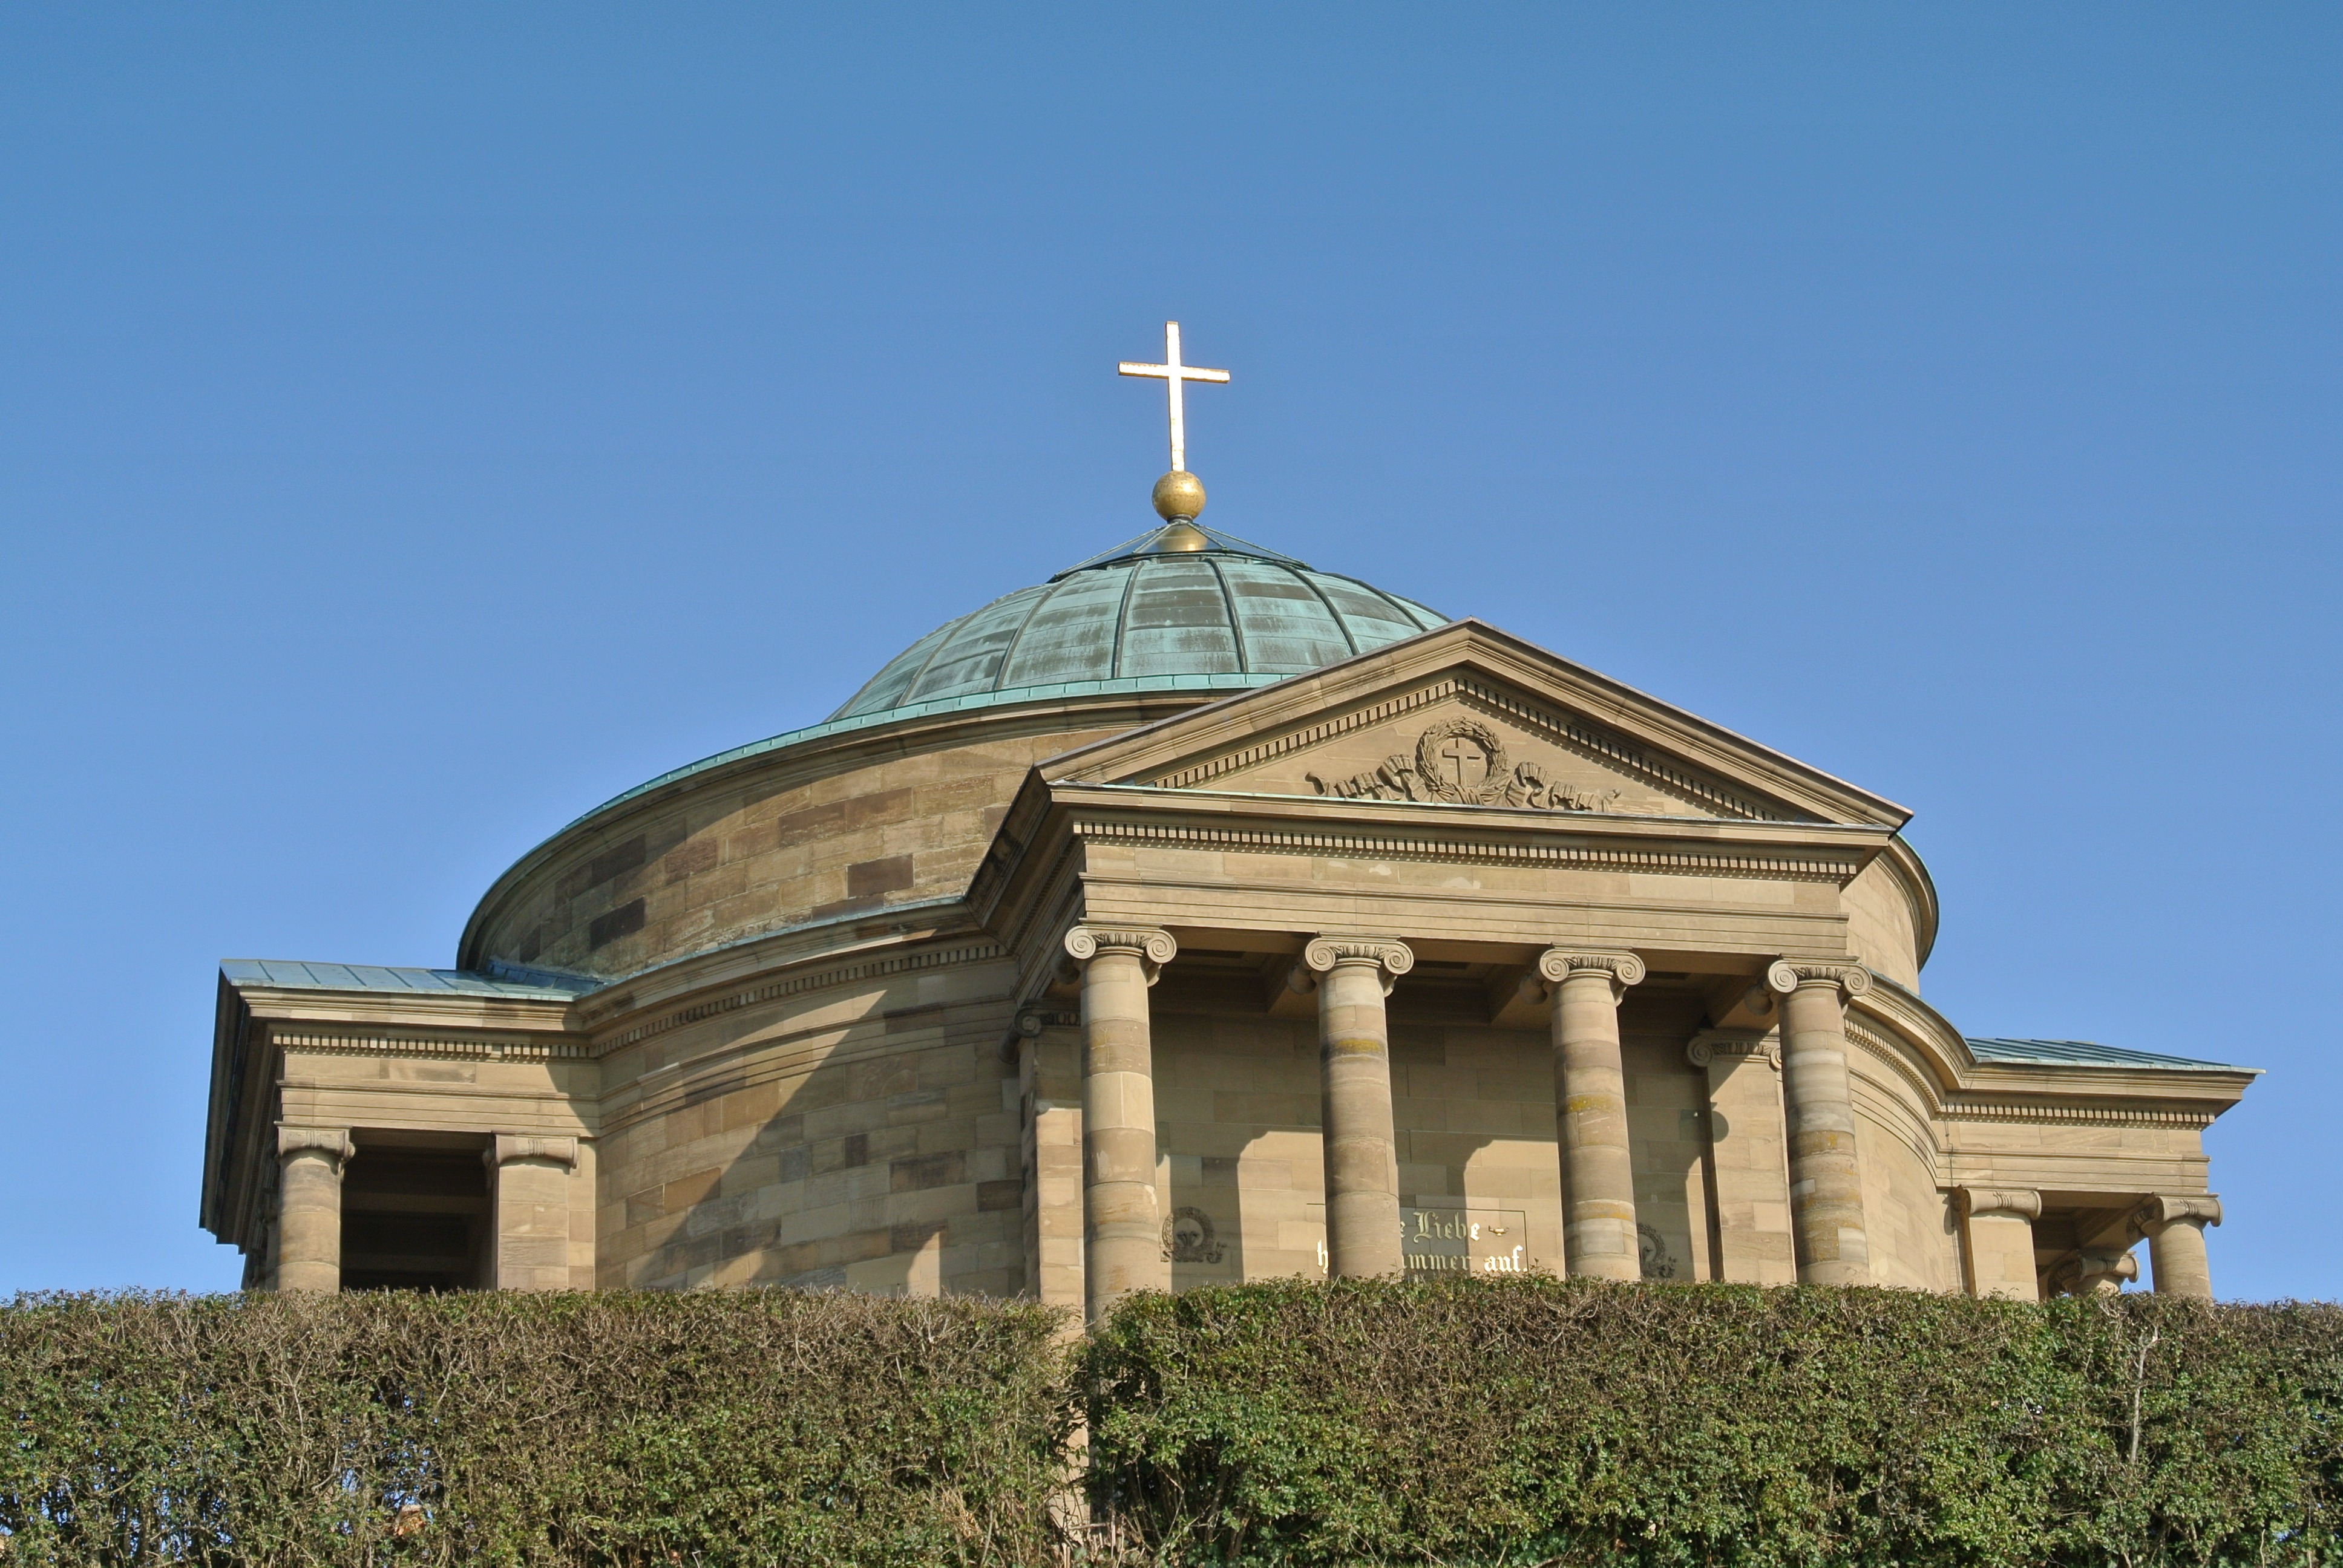
building, monument, landmark, church, chapel, christian, place of worship, roman, dome, columnar, historic site, ancient history